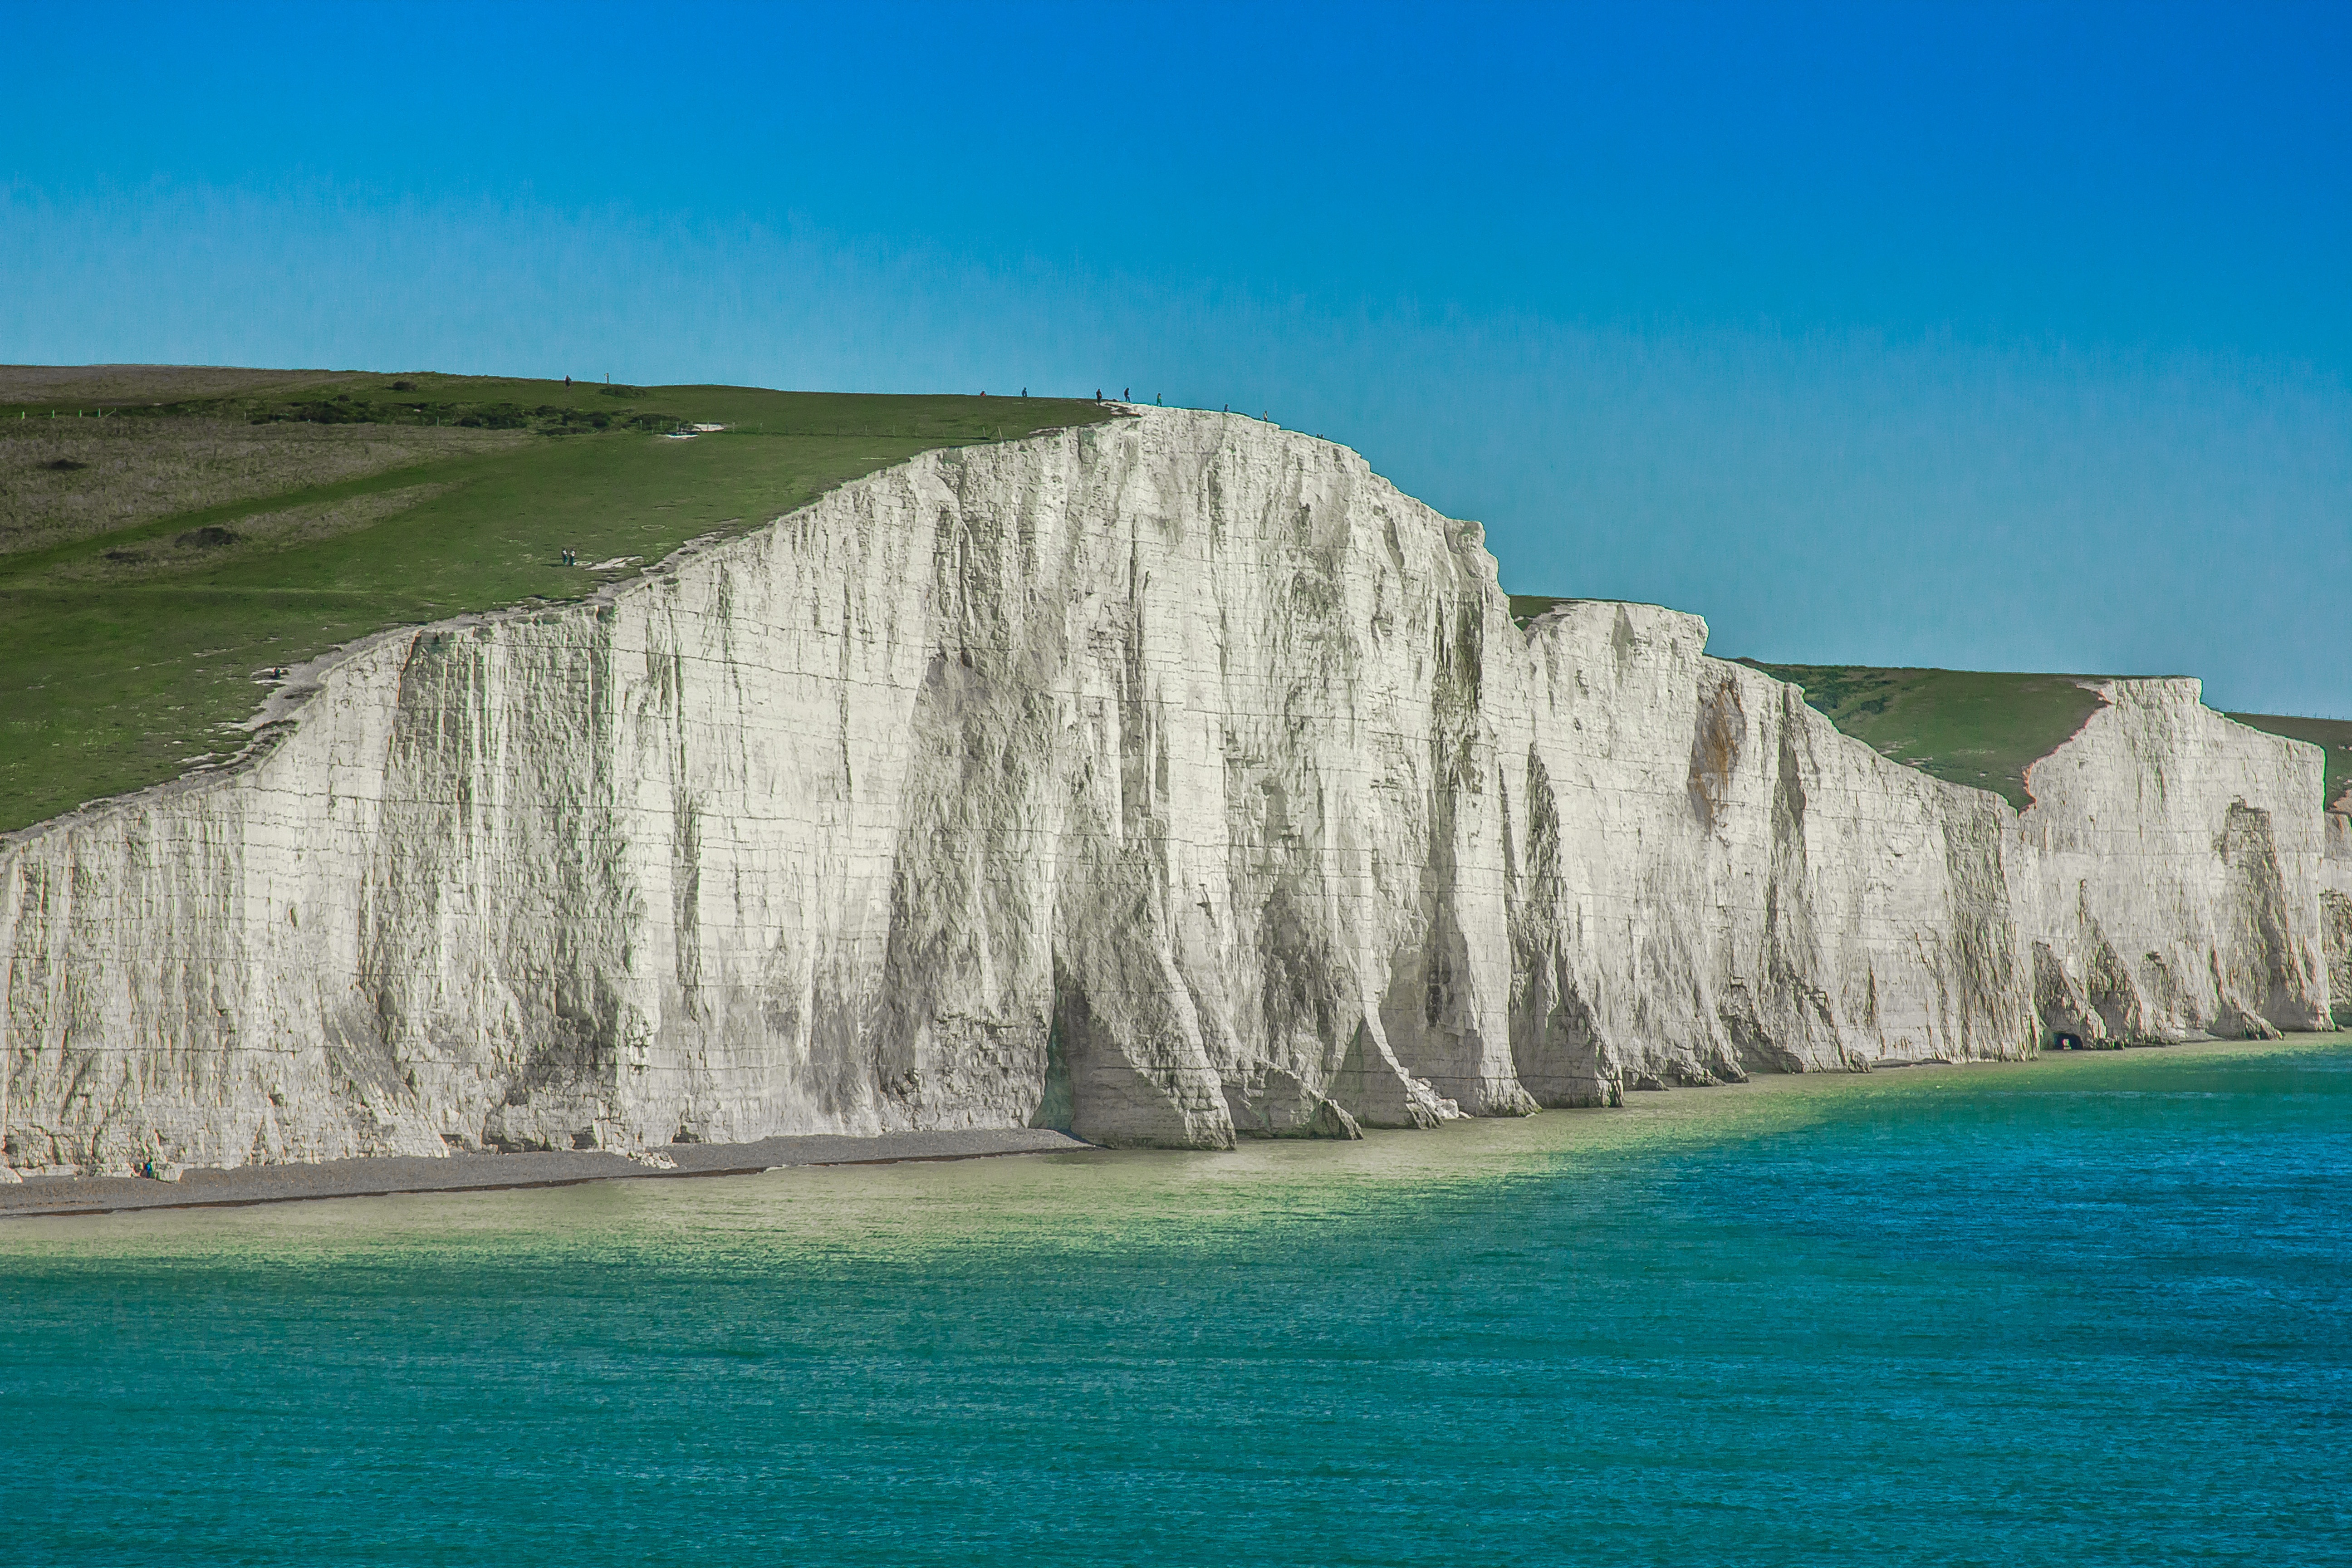
beach, sea, coast, ocean, shore, formation, cliff, cove, lagoon, bay, island, terrain, england, badlands, cape, islet, reefs, landform, seven sisters, geographical feature, promontory